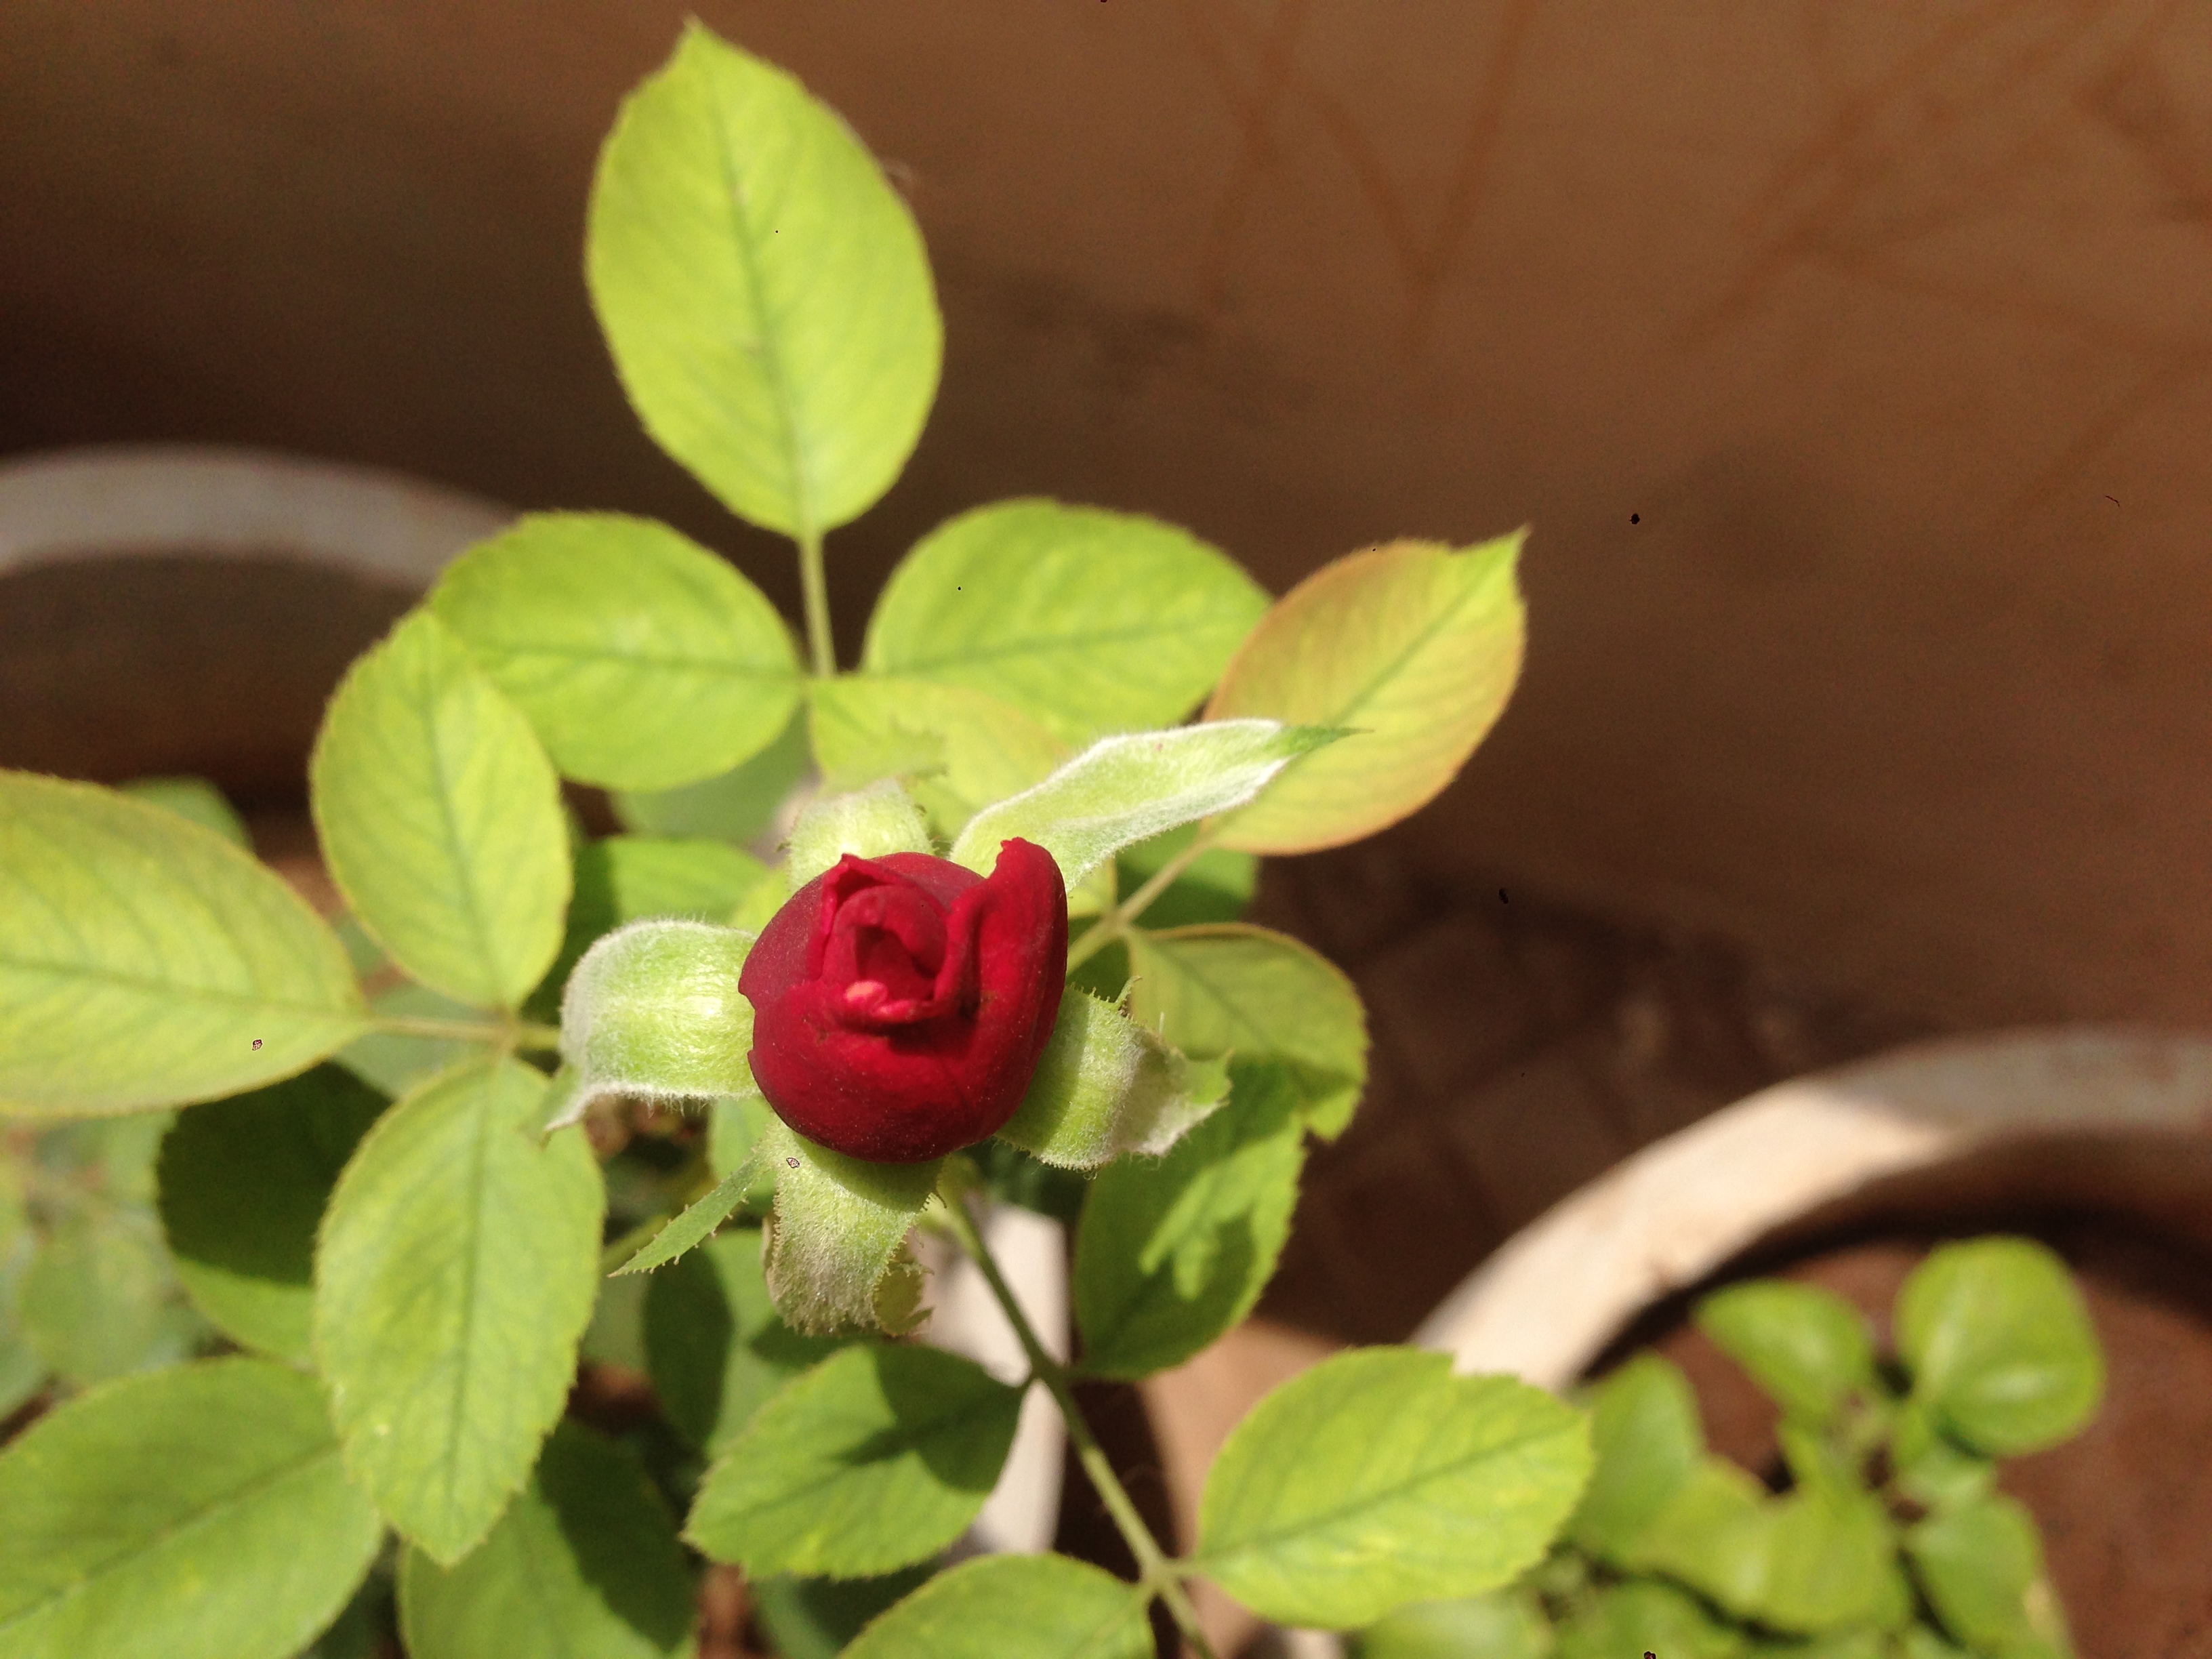
red, rose, flower, plant, flowering plant, leaf, petal, bud, soil, plant stem